Pontiac Firebird (second generation)

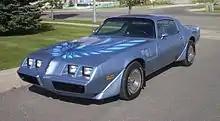
1981 Pontiac Firebird Turbo Trans Am

The 1977 Firebird received a facelift that featured four rectangular headlamps. The shaker scoop was also revised for this year, with the early 1977-built T/As coming with off-center, lower-profile shaker scoops. The Formula hood was changed for the last time for the second generation with a much lower profile. The snowflake wheel became an option for all Firebirds and was standard with the Y82 appearance package, although it could be replaced with Rally II wheels as a credit option.